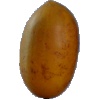
Label: Cucumber Ripe 2